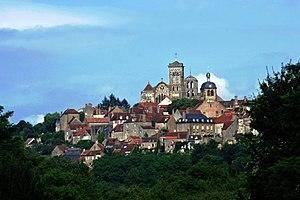
Cet article recense les localités qui adhèrent à l'association Les Plus Beaux Villages de France.